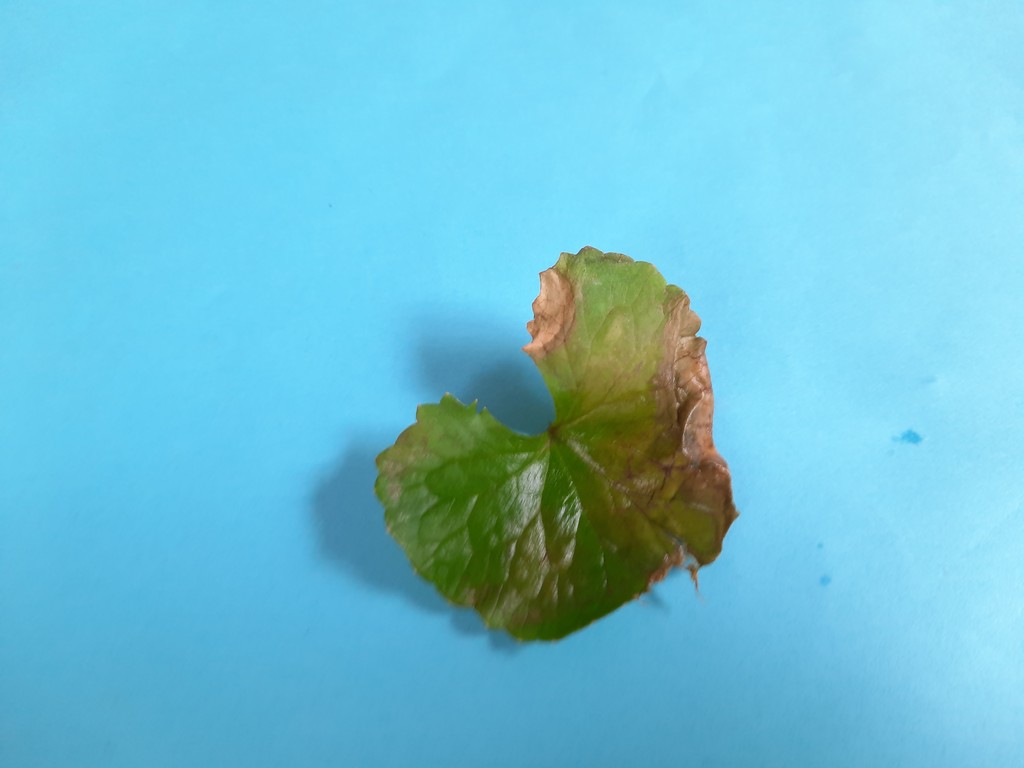
Label: Unhealthy